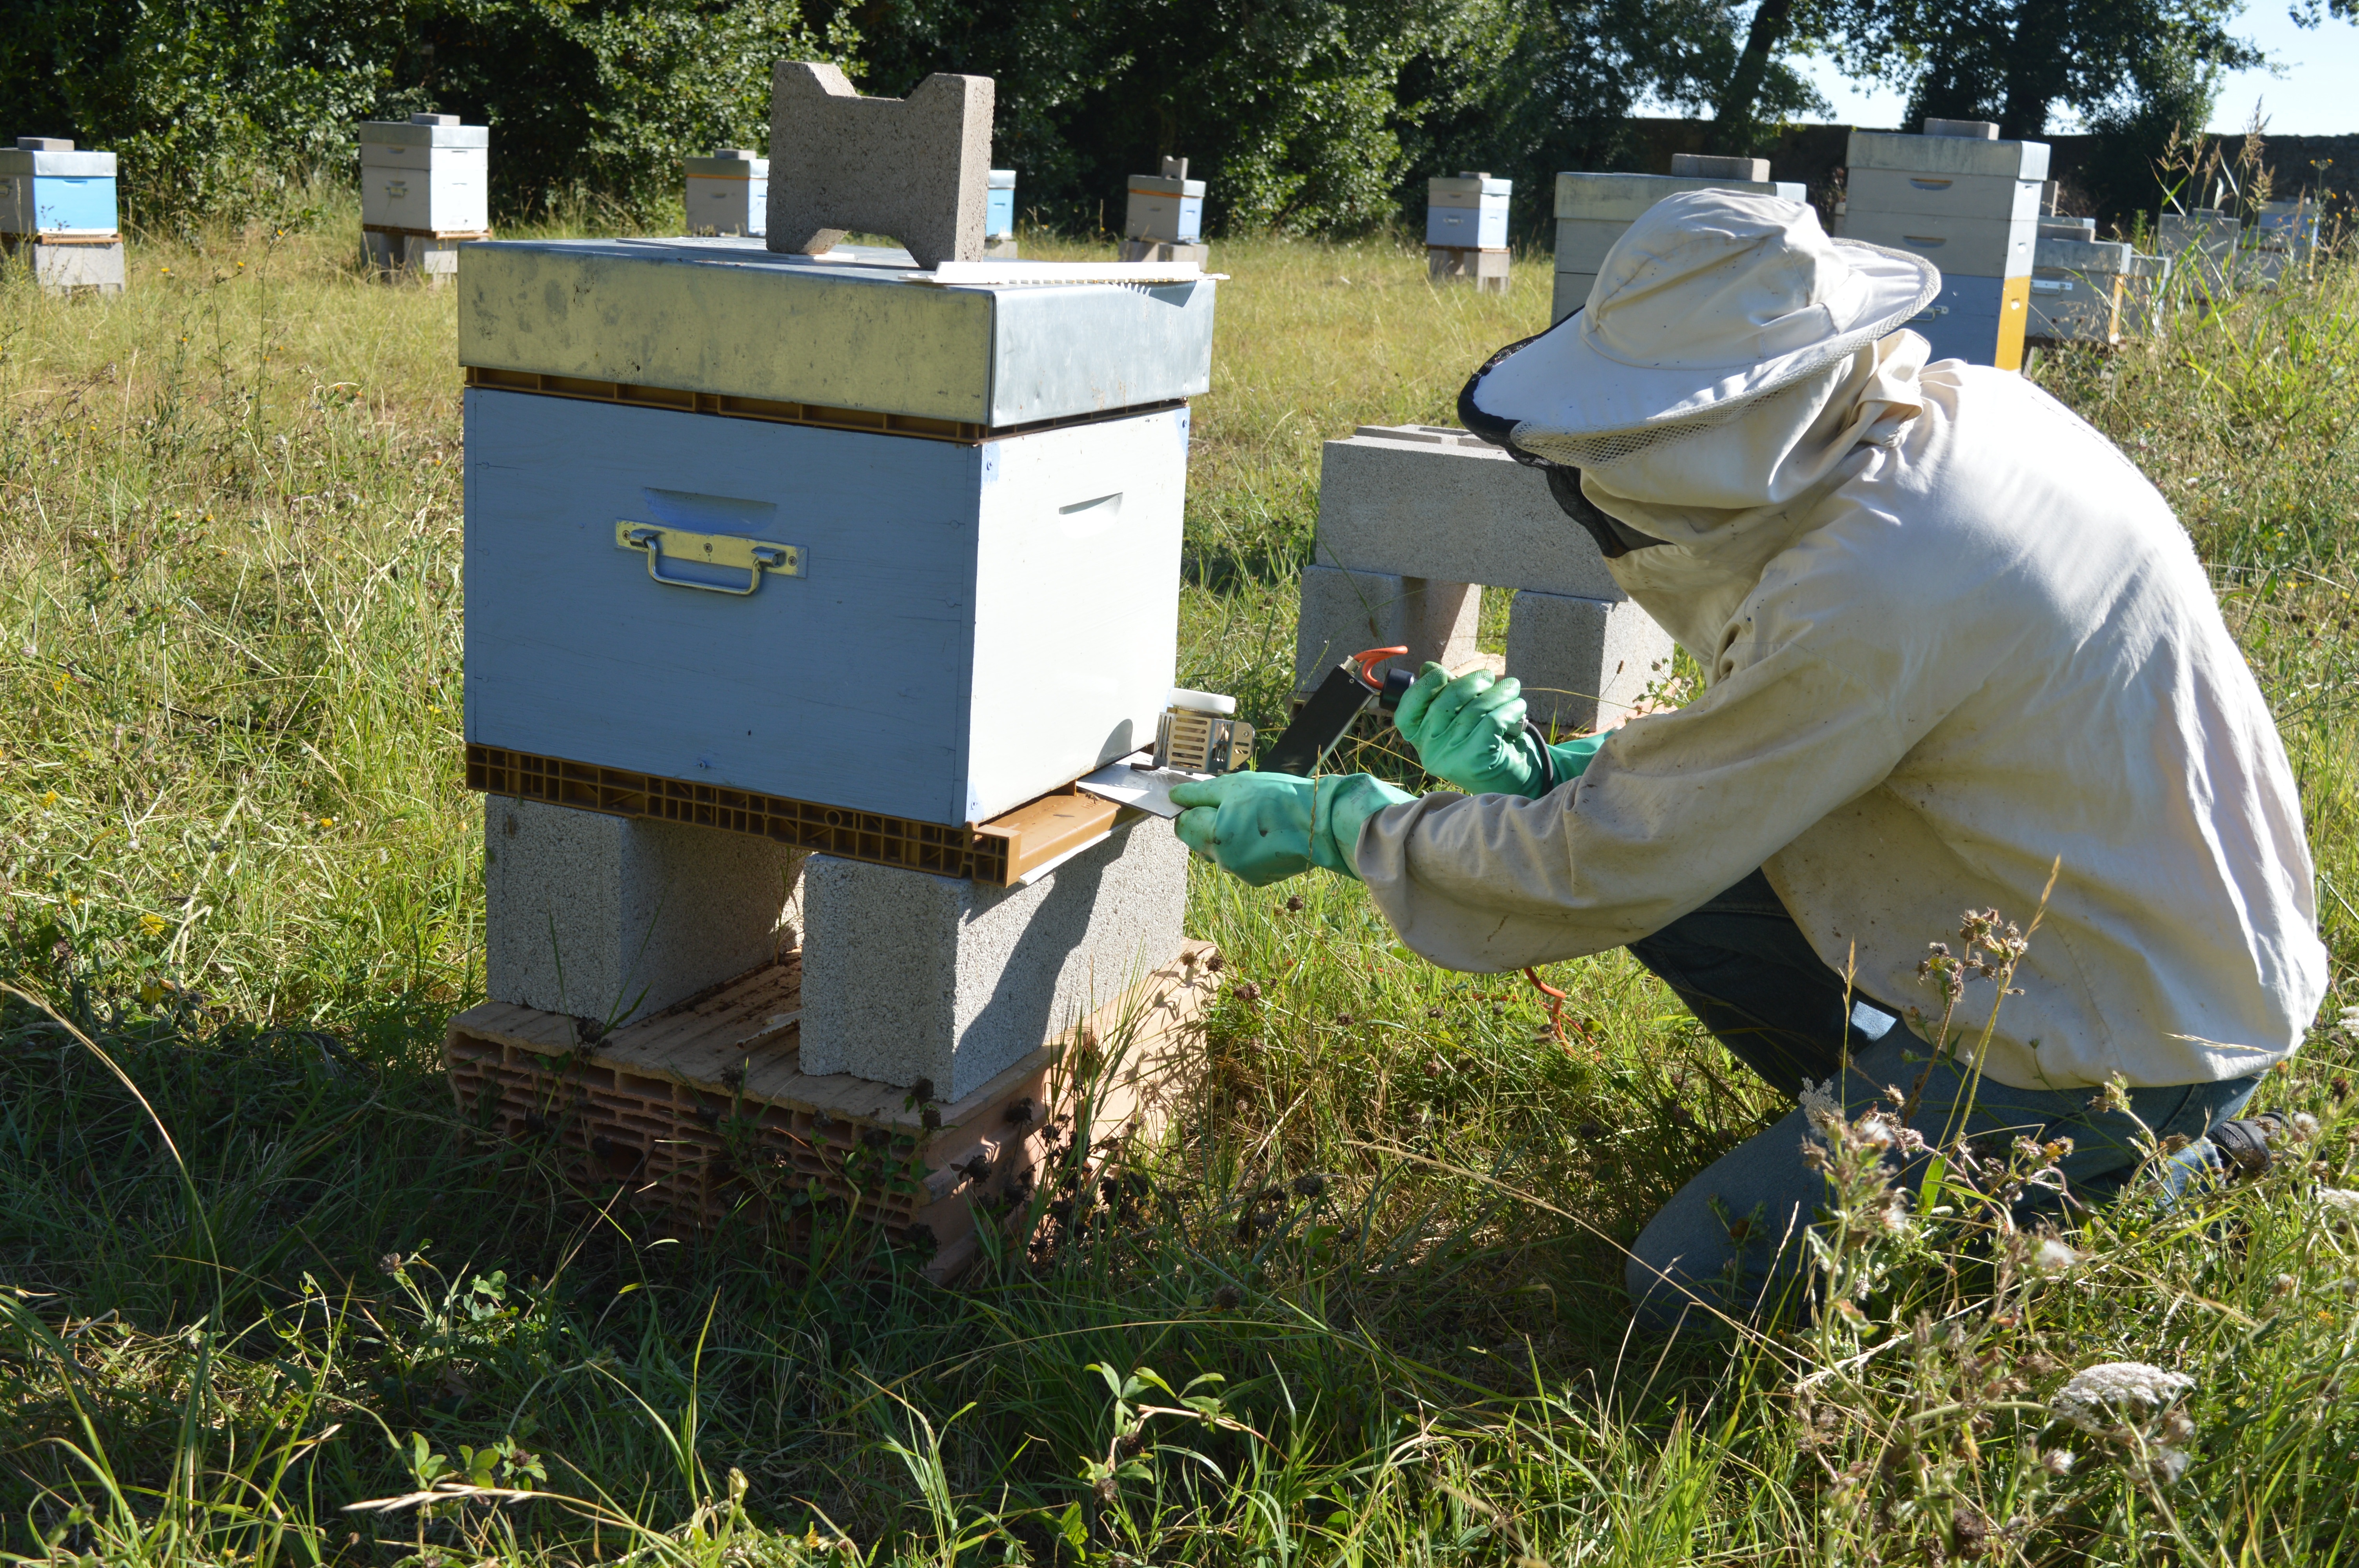
insect, invertebrate, beekeeper, bee, beehive, apiary, pollinator, varroa, oxalic acid, sublimation, sublimox, membrane winged insect